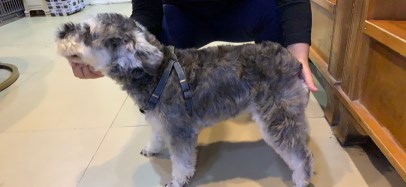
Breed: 2342-n000102-miniature_schnauzer